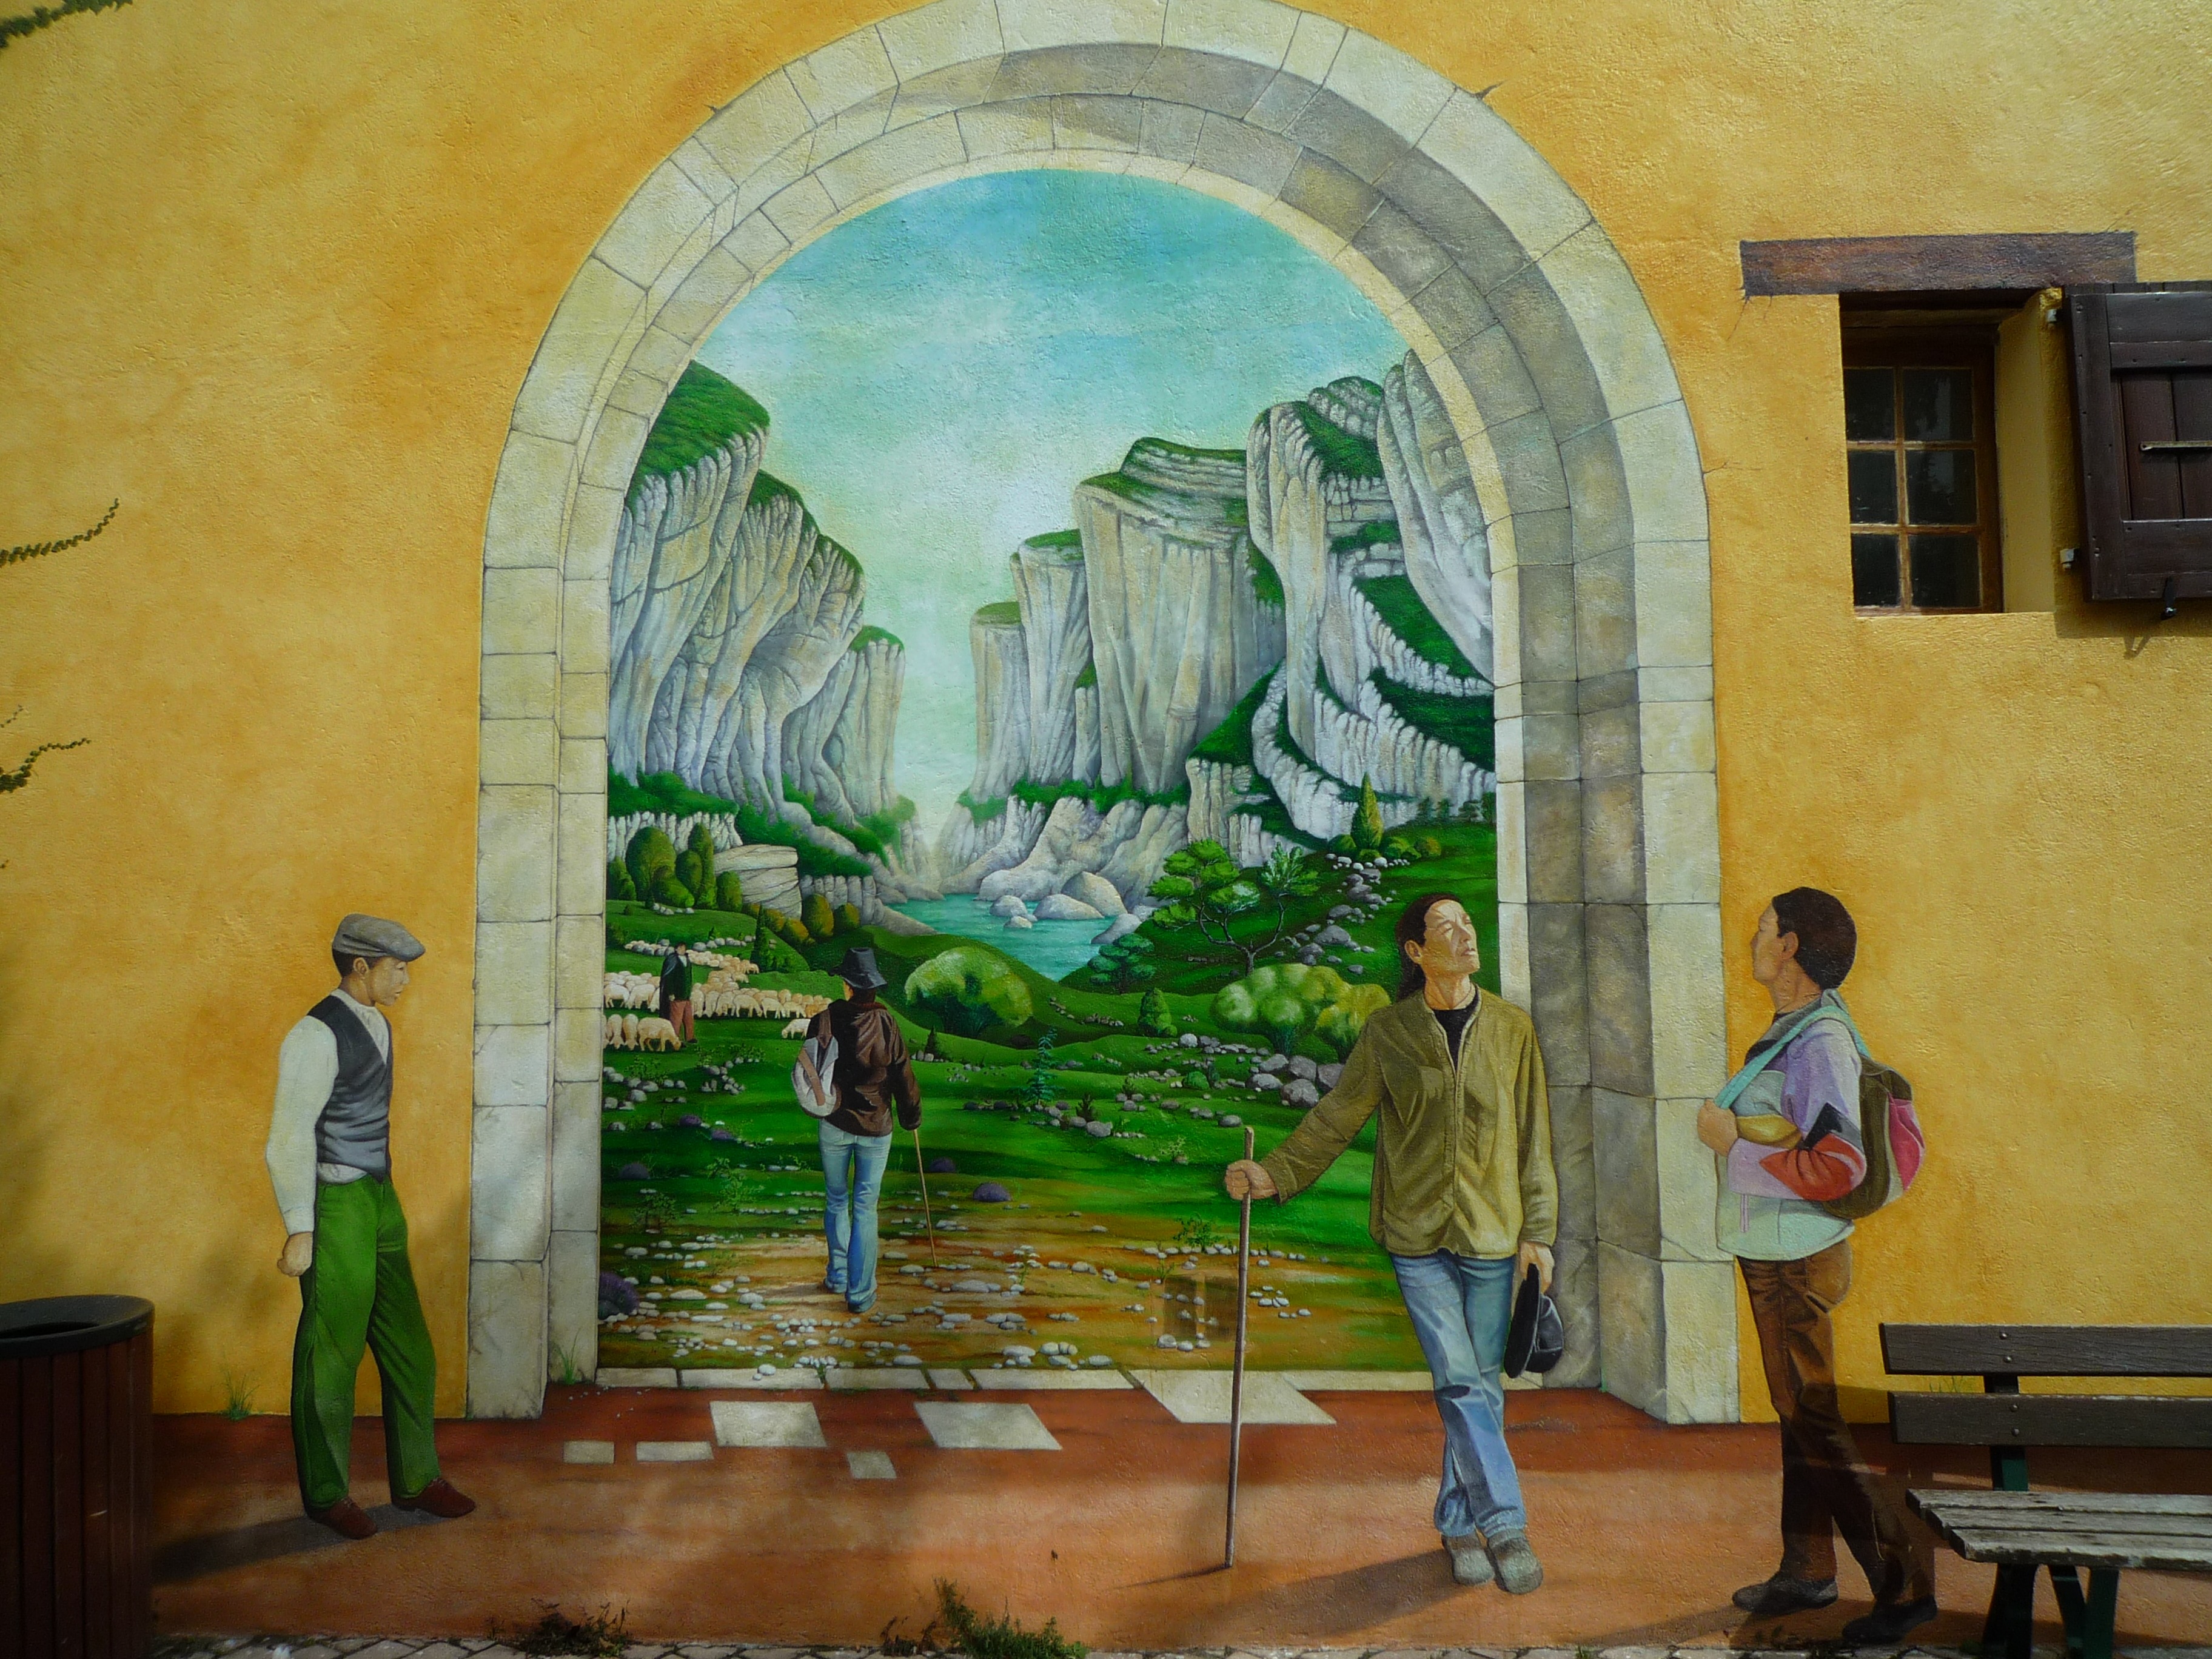
landscape, window, wall, color, artwork, painting, art, mural, tourist attraction, characters, modern art, trompe l il, gates canyon of the verdon gorges